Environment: real
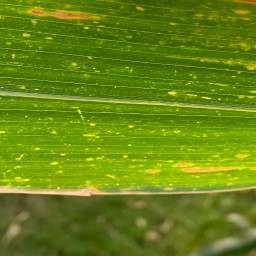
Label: lethal_necrosis